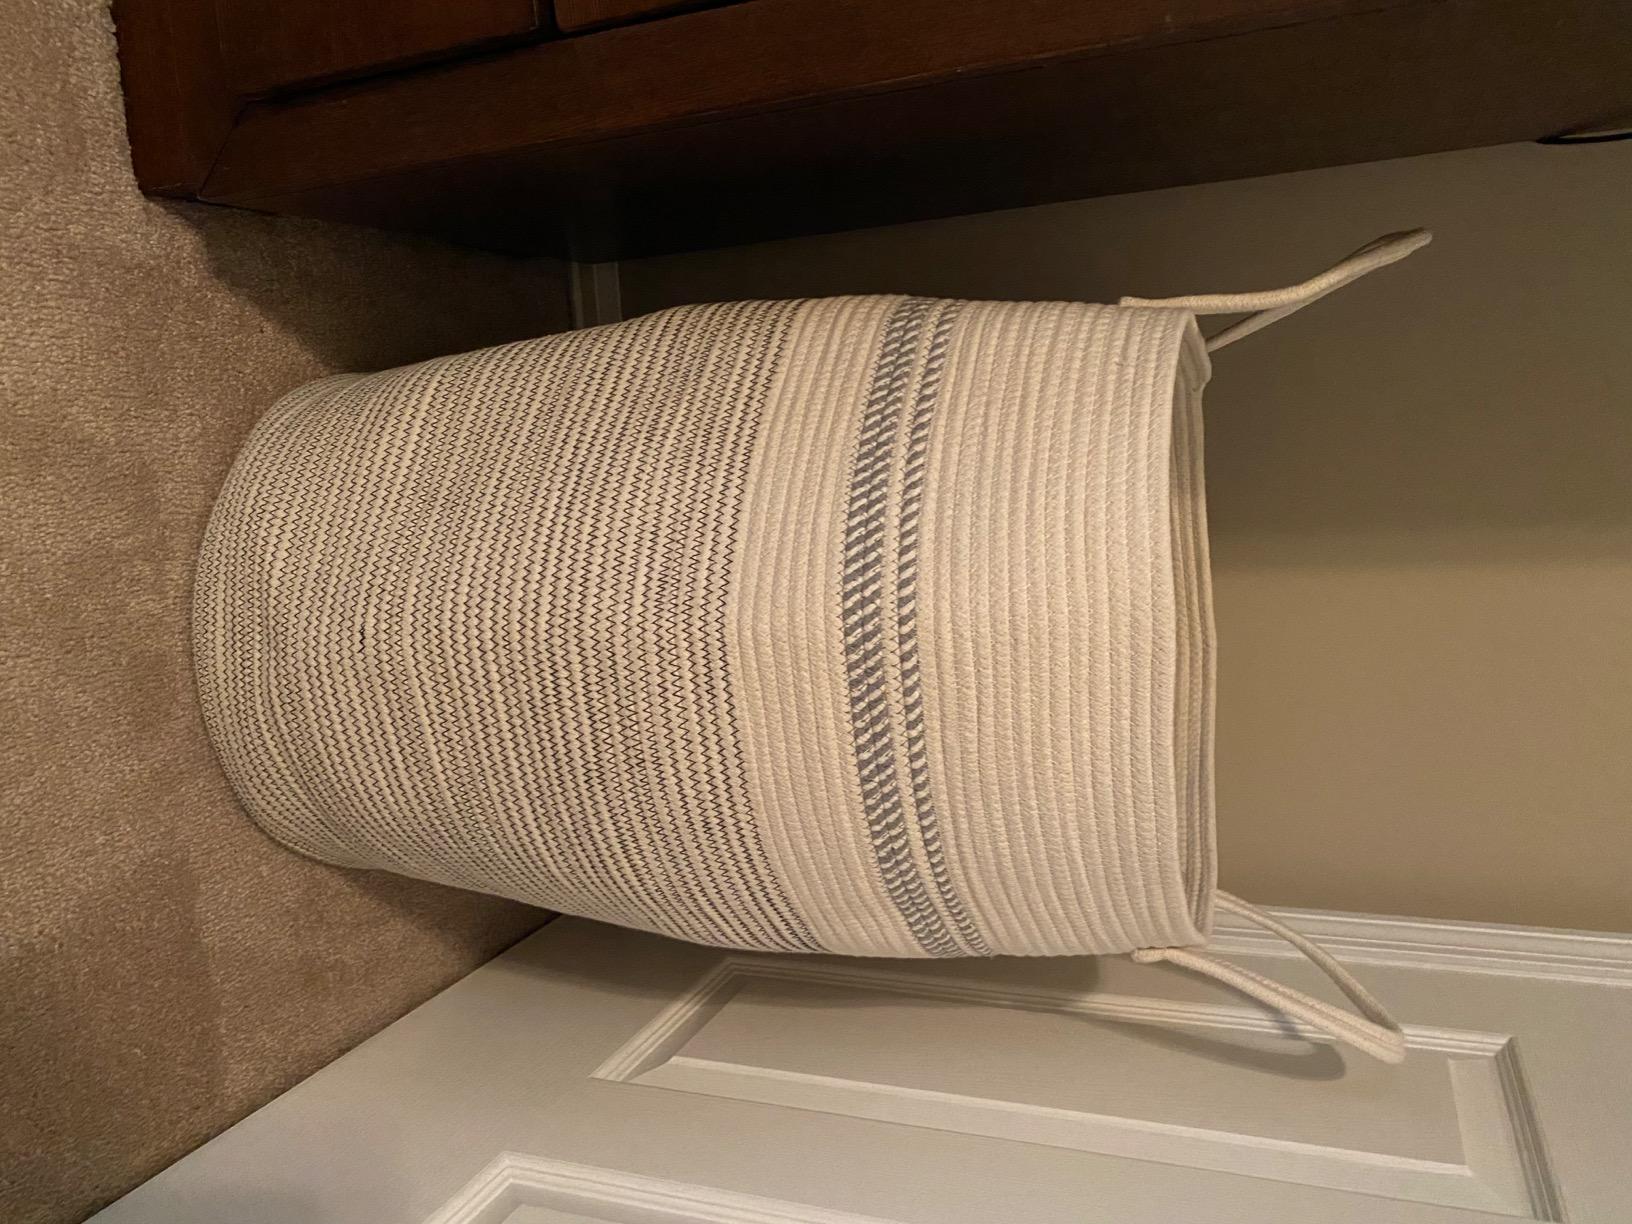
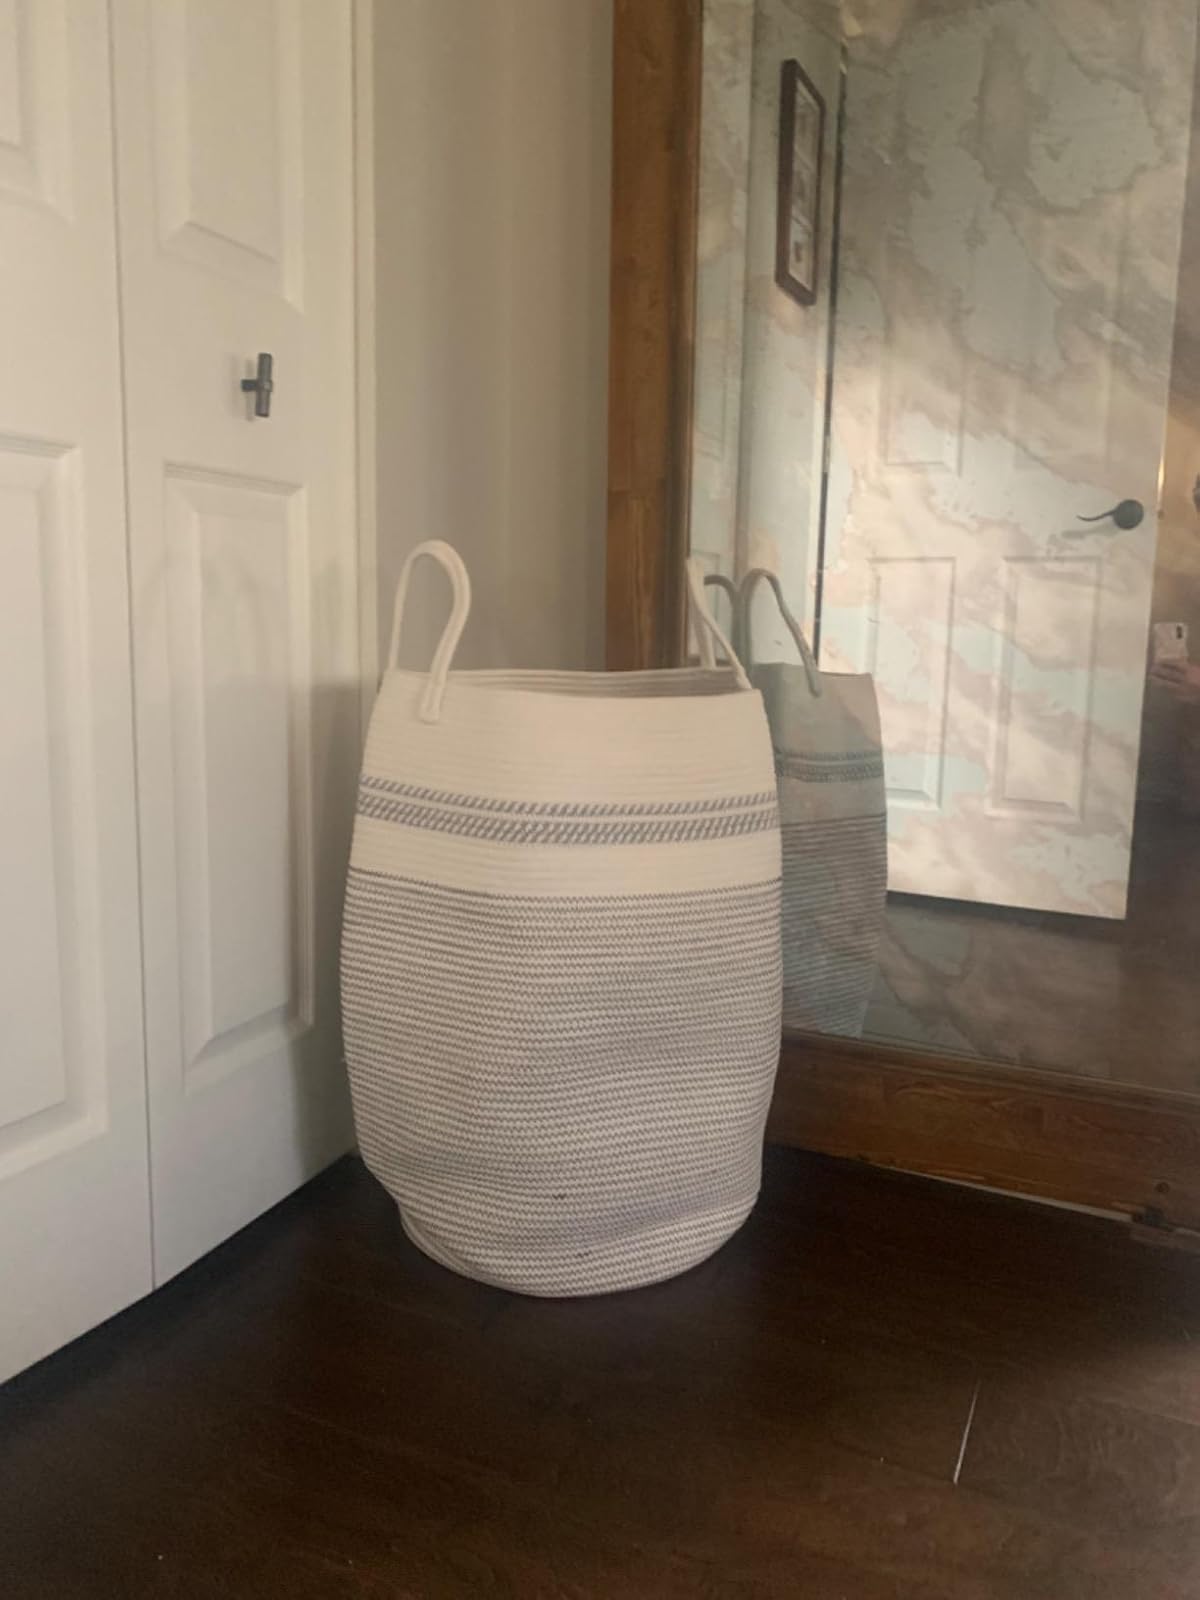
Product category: items_hamper
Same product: yes